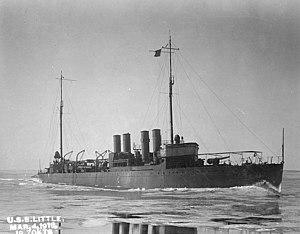
Le plan d'invasion de l'île de Guadalcanal prévoyait pour l'essentiel trois groupes navals majeurs. Deux d'entre eux étaient placés sous le commandement suprême du vice-amiral Frank J. Fletcher. Le premier de ces deux groupes navals, la Task Force NEGAT, commandé par le rear admiral Leigh Noyes était destiné à fournir l'appui aérien pour l'attaque. Cette Task Force se divisait en trois groupes aéronavals, organisés chacun autour d'un porte-avion différent.